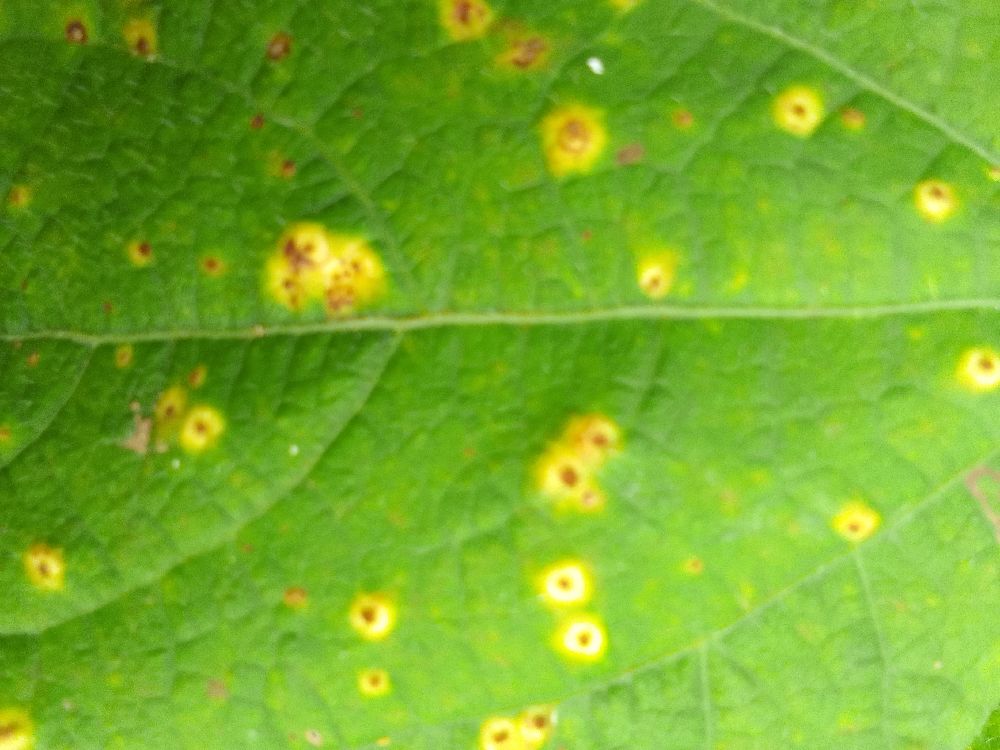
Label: rust